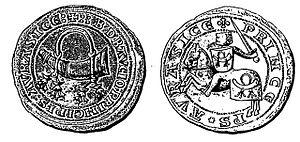
Sceau de Raymond IV des Baux